Richard Penn (governor)

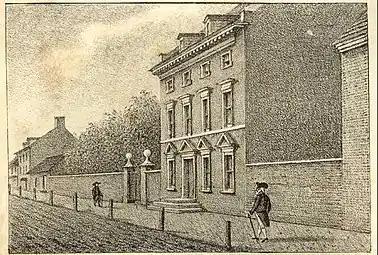
President's House, Philadelphia. Penn's city house later served as the presidential mansion of George Washington and John Adams, 1790–1800.

On 21 May 1772, at Christ Church, Philadelphia, he married Mary "Polly" Masters, daughter of the late William Masters of Philadelphia. The bride's mother gave them a splendid city house as a wedding present. Penn entertained members of the Continental Congress at his Philadelphia city house, a Virginia delegate, Colonel George Washington, being among his guests.